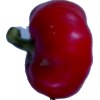
Label: red_pepper